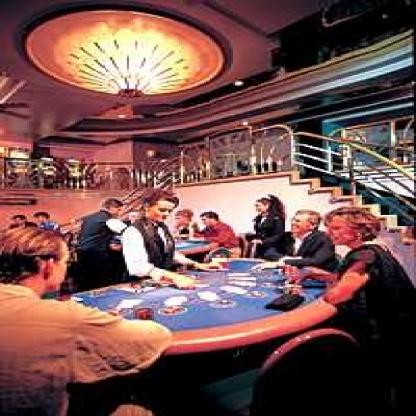
Scene: Indoor